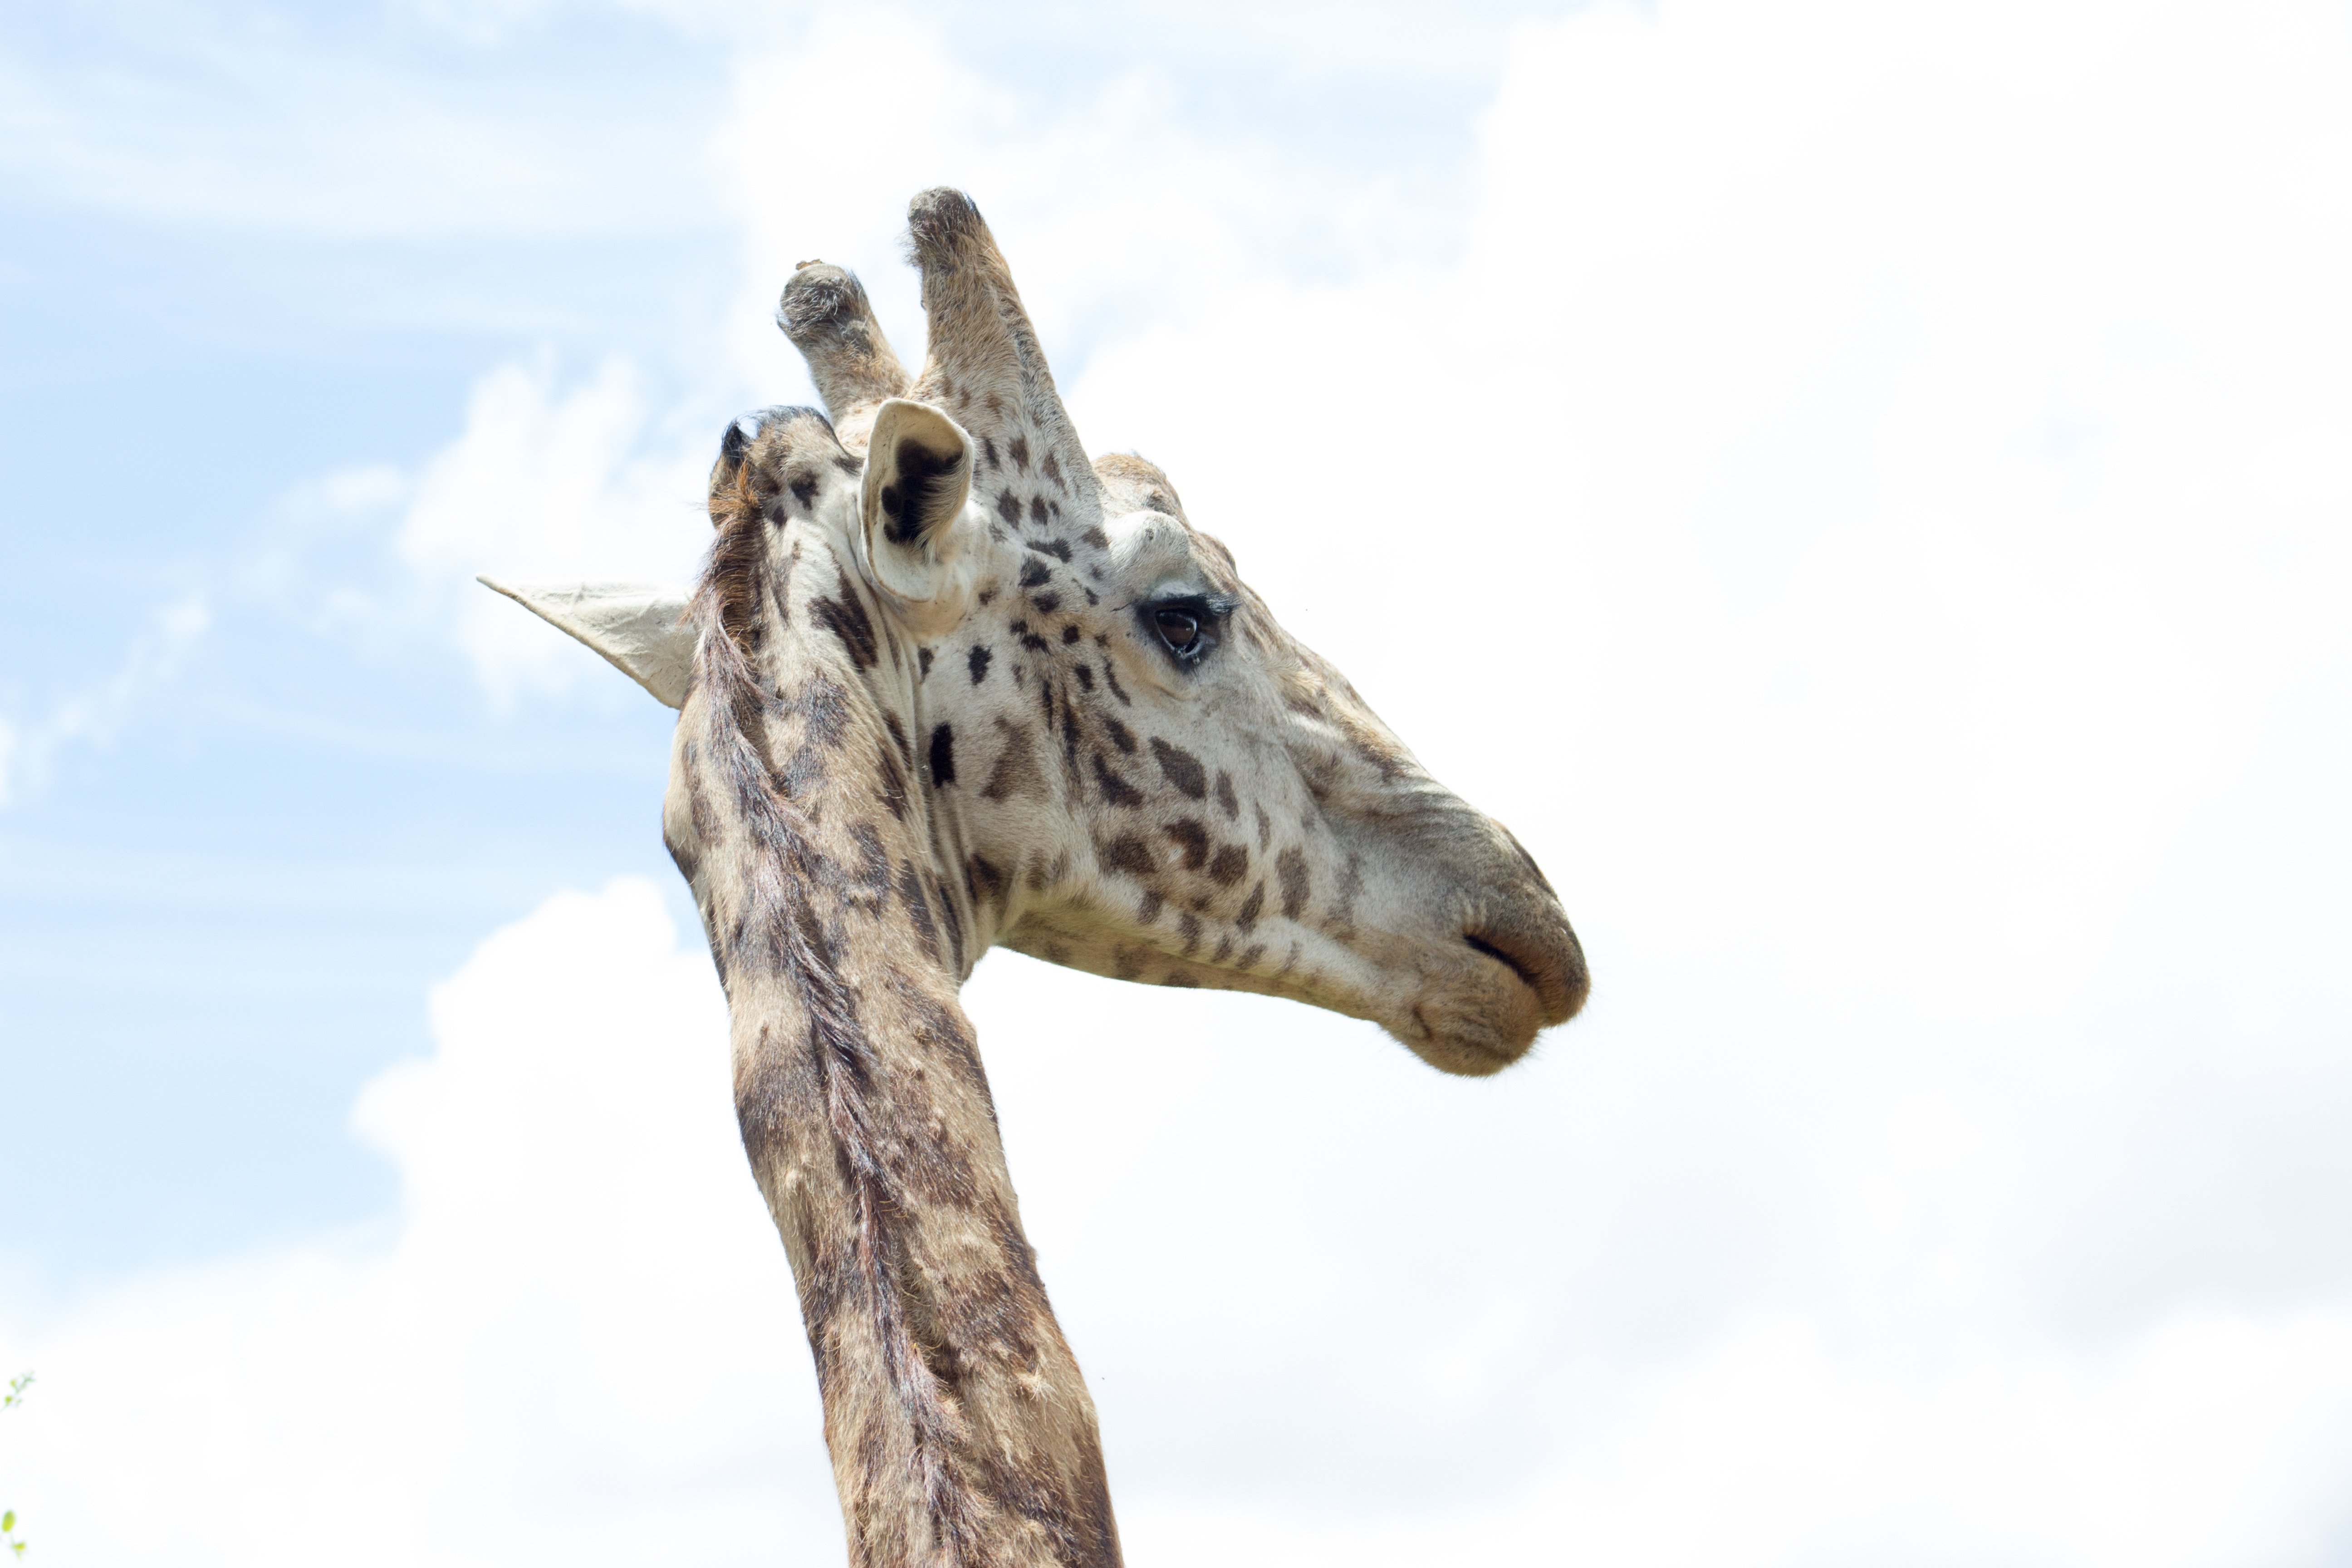
fauna, giraffe, giraffidae, velociraptor